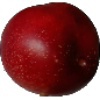
Label: nectarine